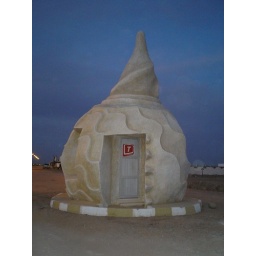
An up-side-down ice cream cone building we found on the beach in Dahab